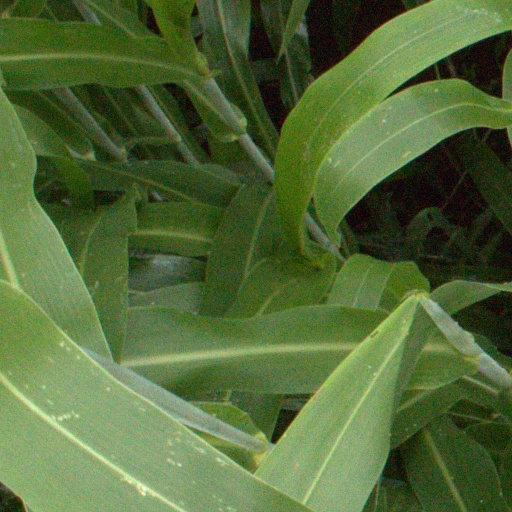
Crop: sorghum